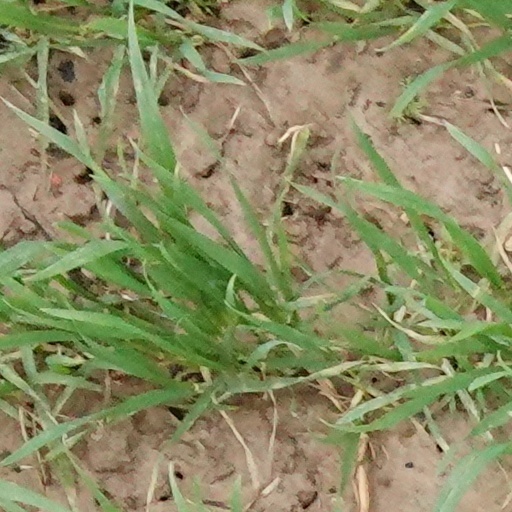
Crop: wheat